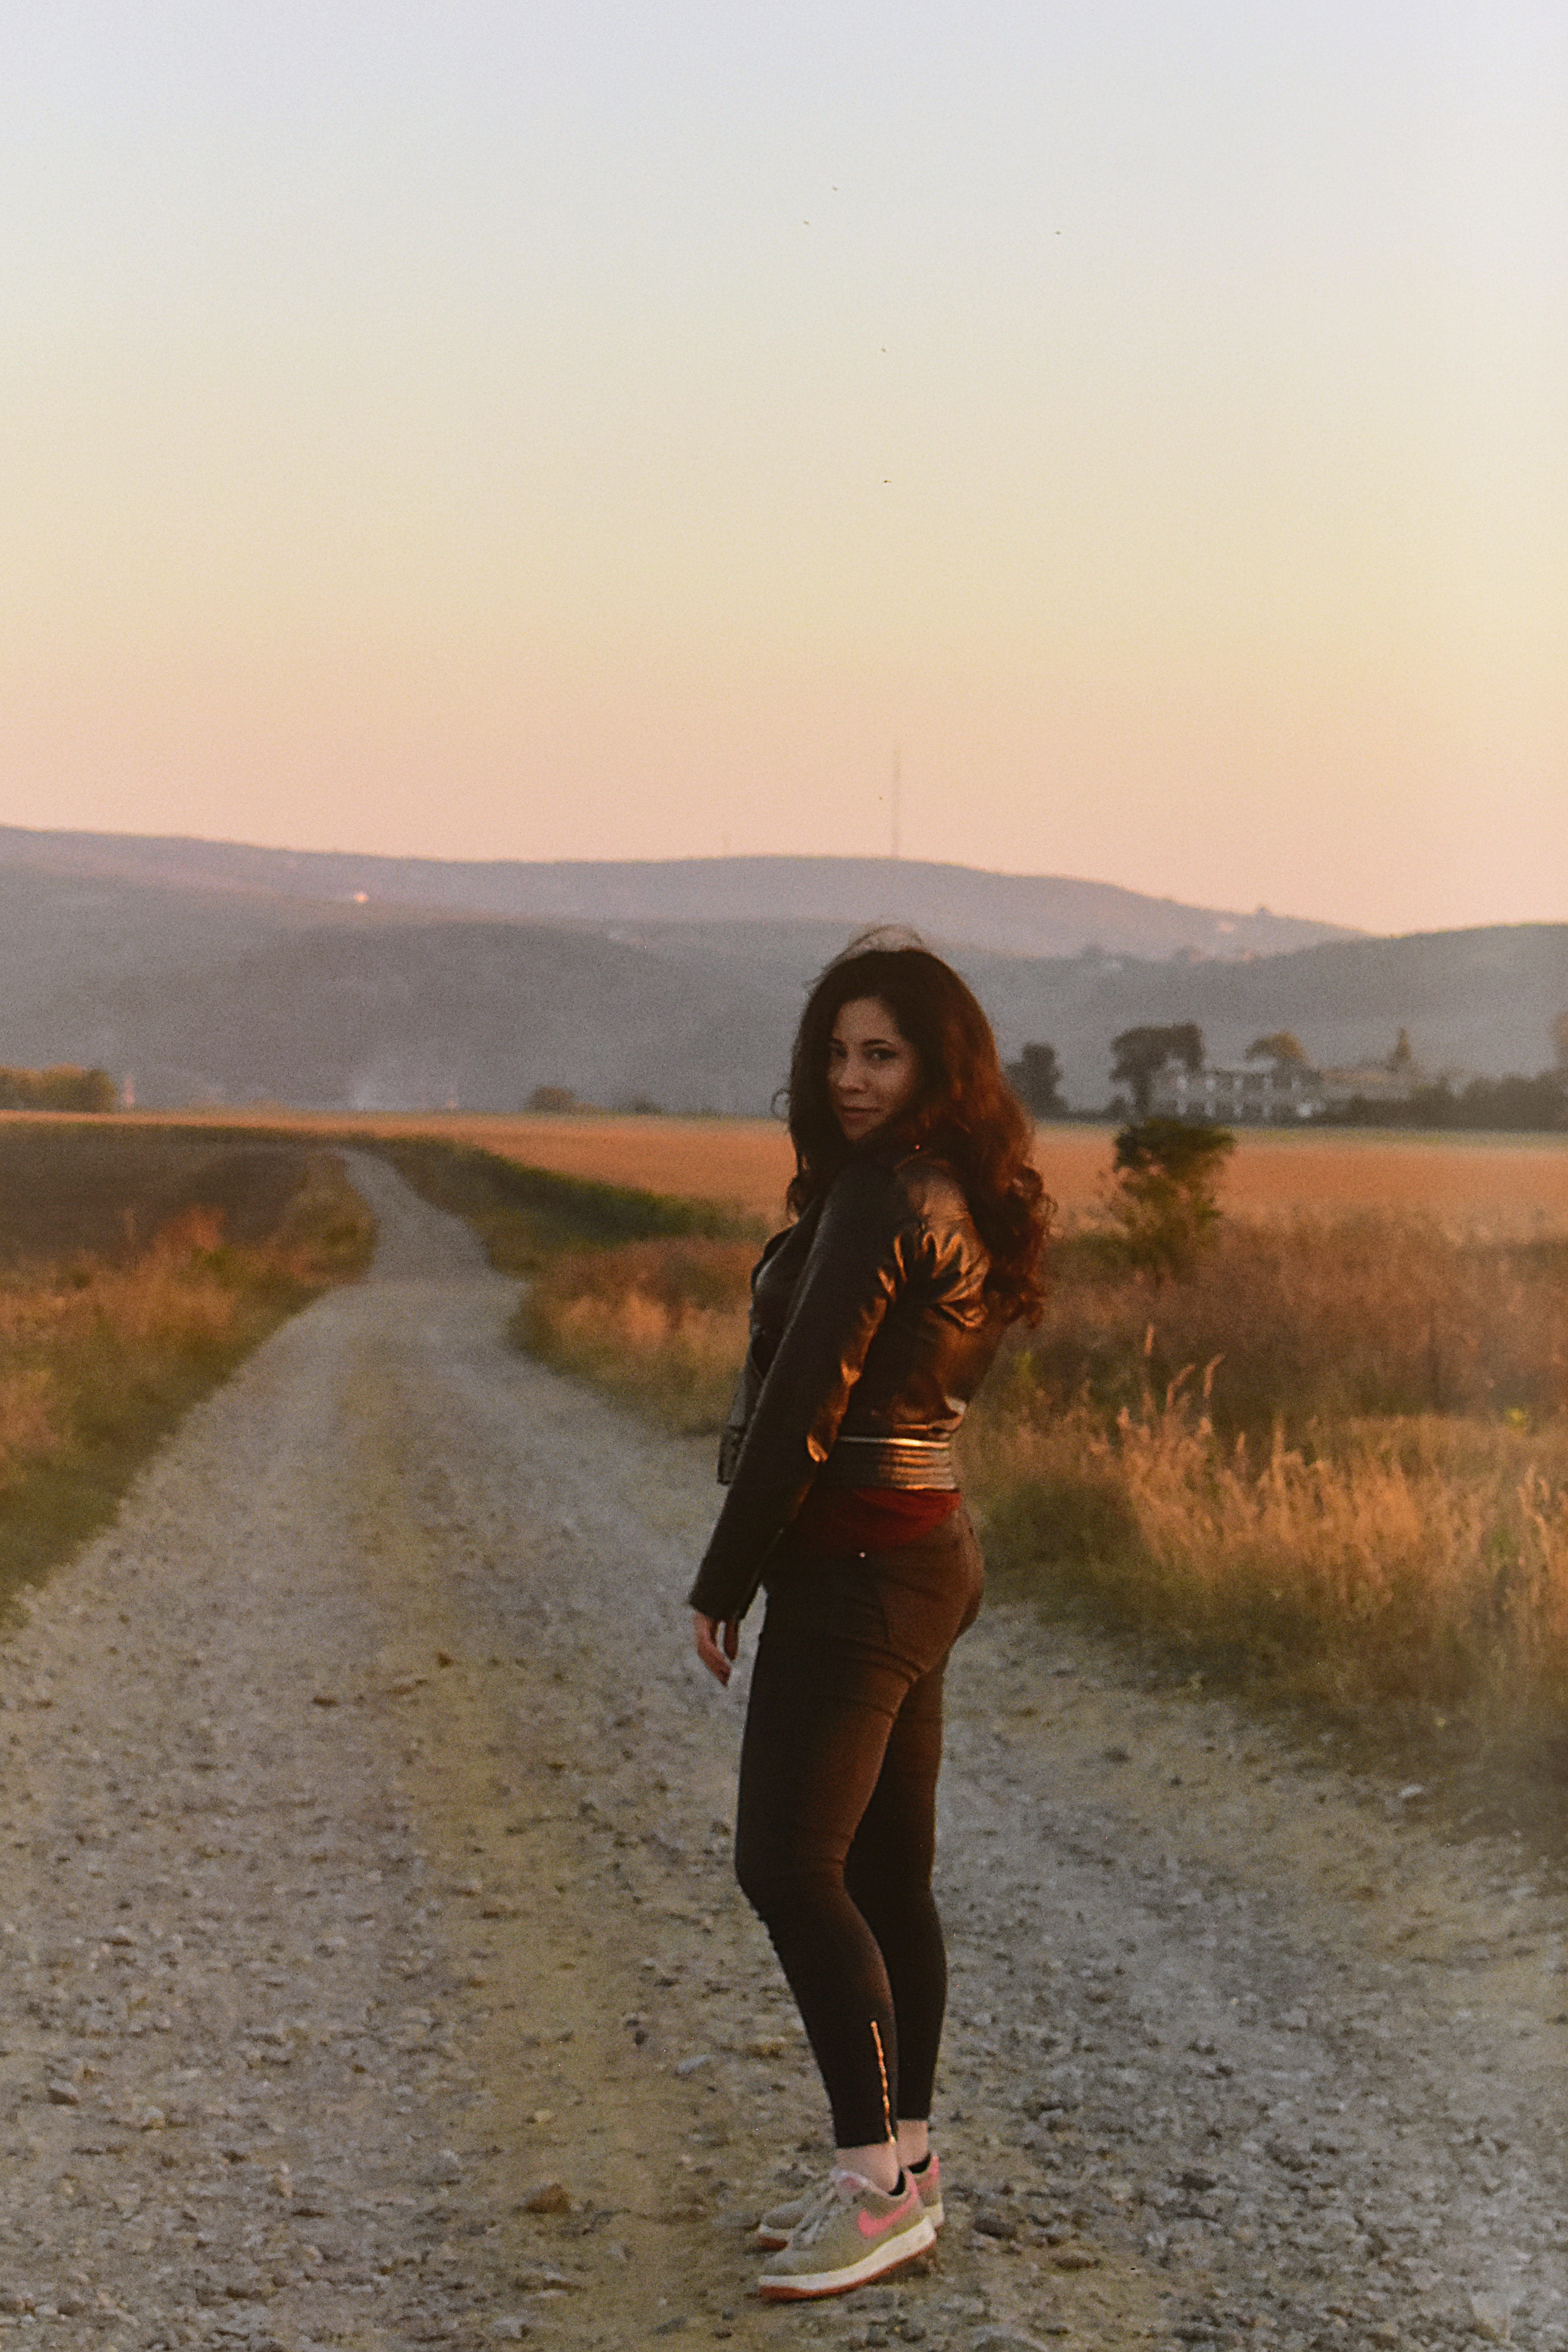
photograph, beauty, snapshot, sky, road, brown, morning, ecoregion, infrastructure, photography, dirt road, landscape, summer, sunlight, smile, vacation, plain, happy, shoe, evening, grassland